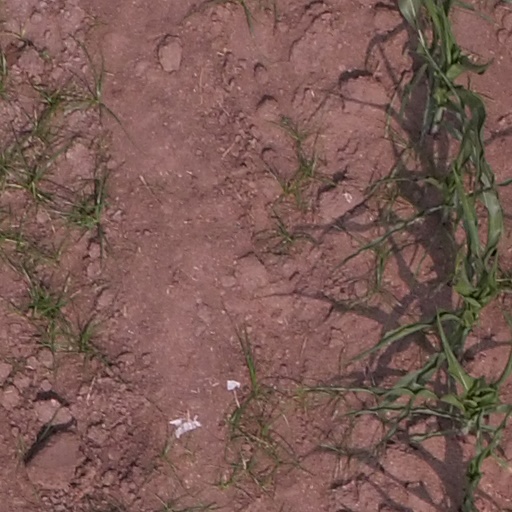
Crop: maize; corn